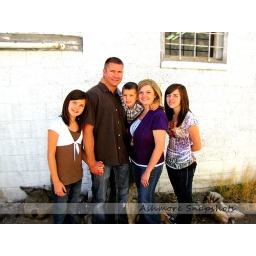
family signed against white wall